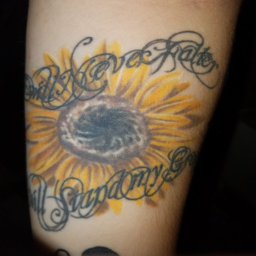
i will never falter , i will stand my ground with a sunflower with a painted look to it .